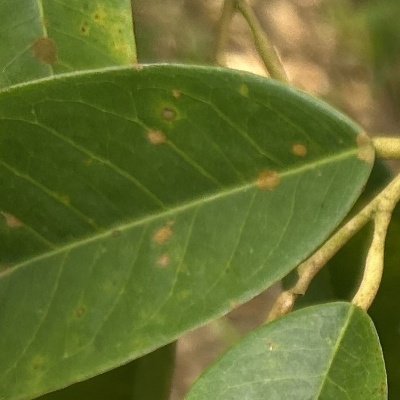
Label: Leaf_Algal